Space Shuttle America

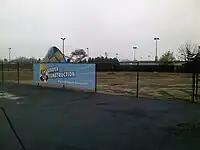
The former site in May 2010 before the Riptide Bay water park expansion

High operating costs and dwindling popularity doomed Space Shuttle America after a thirteen year run. Its final operating season was 2007. For the following time period when the ride was closed, the interior was used as a temporary office/storage by employees. The shuttle and building were finally removed in December 2009. After plans to build a roller coaster on the site were canceled, the park expanded Hurricane Harbor into the area for the 2011 season.